Jeronimo de la Ossa

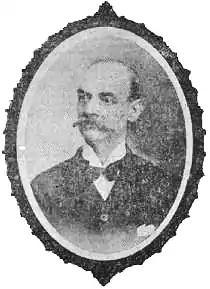
Jeronimo de la Ossa

Jerónimo de la Ossa ( Panama City, April 9, 1847 - Panama City, 1907) was a Panamanian romantic poet, lyricist, and diplomat. He wrote the lyrics of the national anthem of Panama "Himno Istmeño". His brother was Jose Francisco de la Ossa, the mayor of Panama City.